Nynetjer

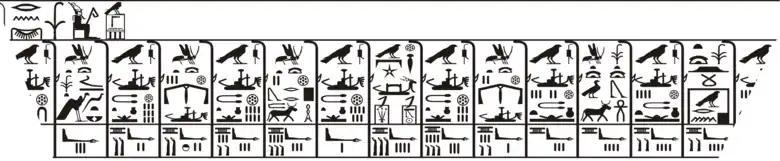
Year events 7–21 from the reign of Nynetjer (Palermo Stone, recto. To read from right to left)

The duration of Nynetjer's rule may be appraised from several historical sources. The oldest of these is the Old Kingdom royal annals now known after the name of its main fragment, the Palermo Stone. These annals were likely first compiled during the early Fifth Dynasty, possibly under Neferirkare Kakai (mid-25th century BC) around whose reign the record stops. These annals are considered to be a reliable witness to Nynetjer's rule notably because they correctly give his name "in contrast to the corrupt, garbled variants found in later king lists" (Wilkinson).